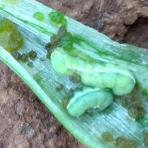
Crop: Onion
Condition: caterpillar-p